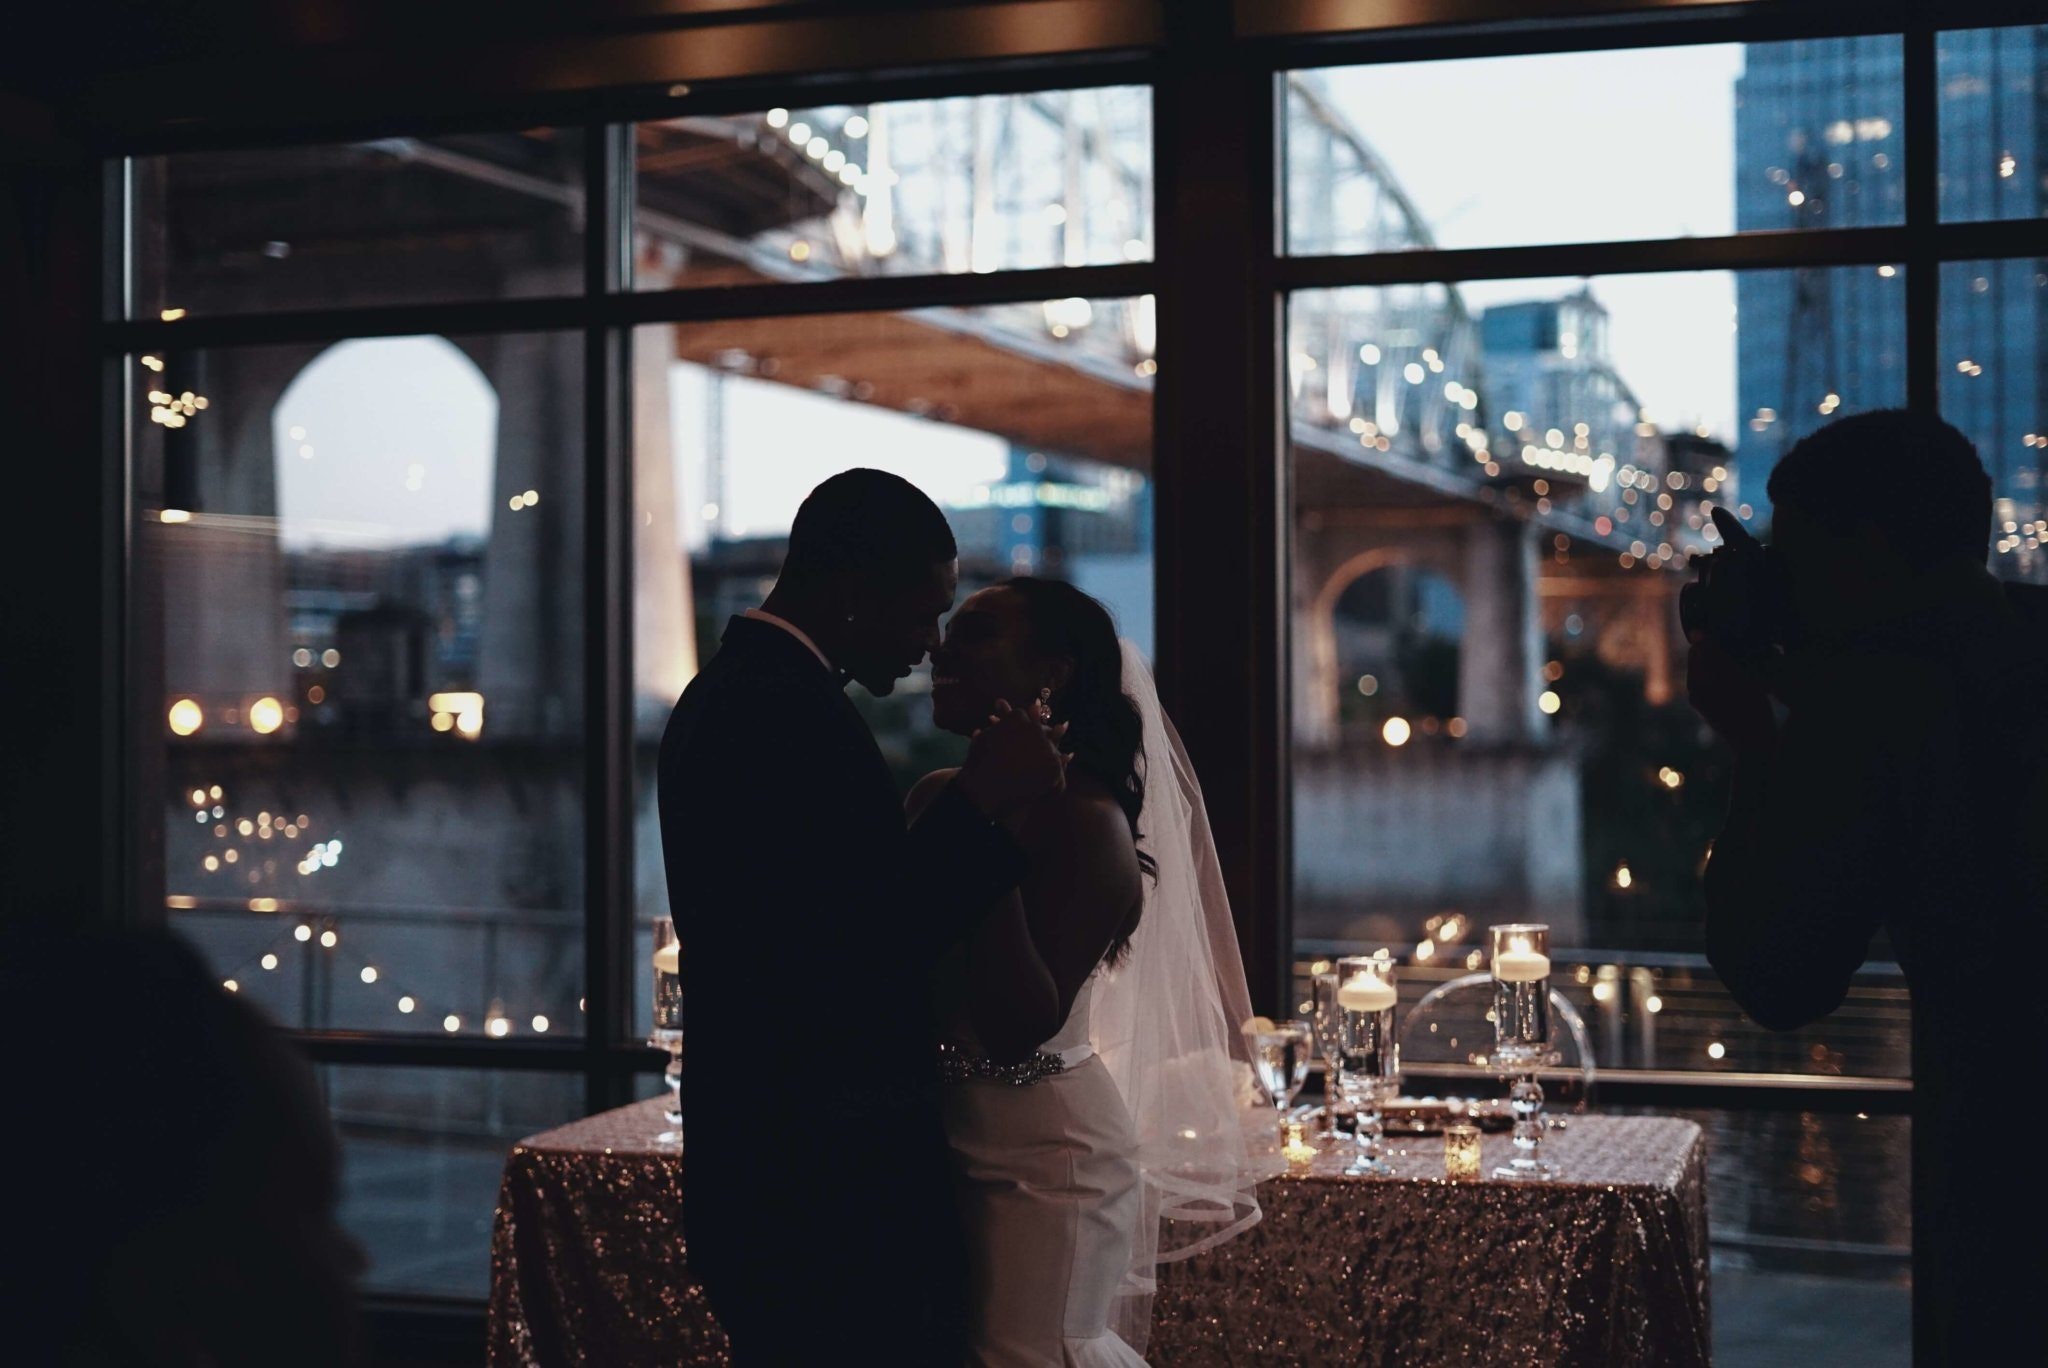
photograph, snapshot, restaurant, window, photography, room, architecture, ceremony, wedding, city, glass